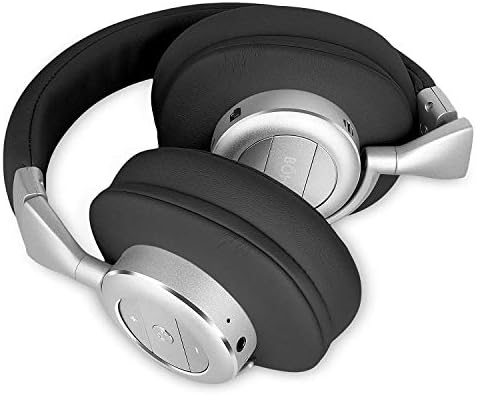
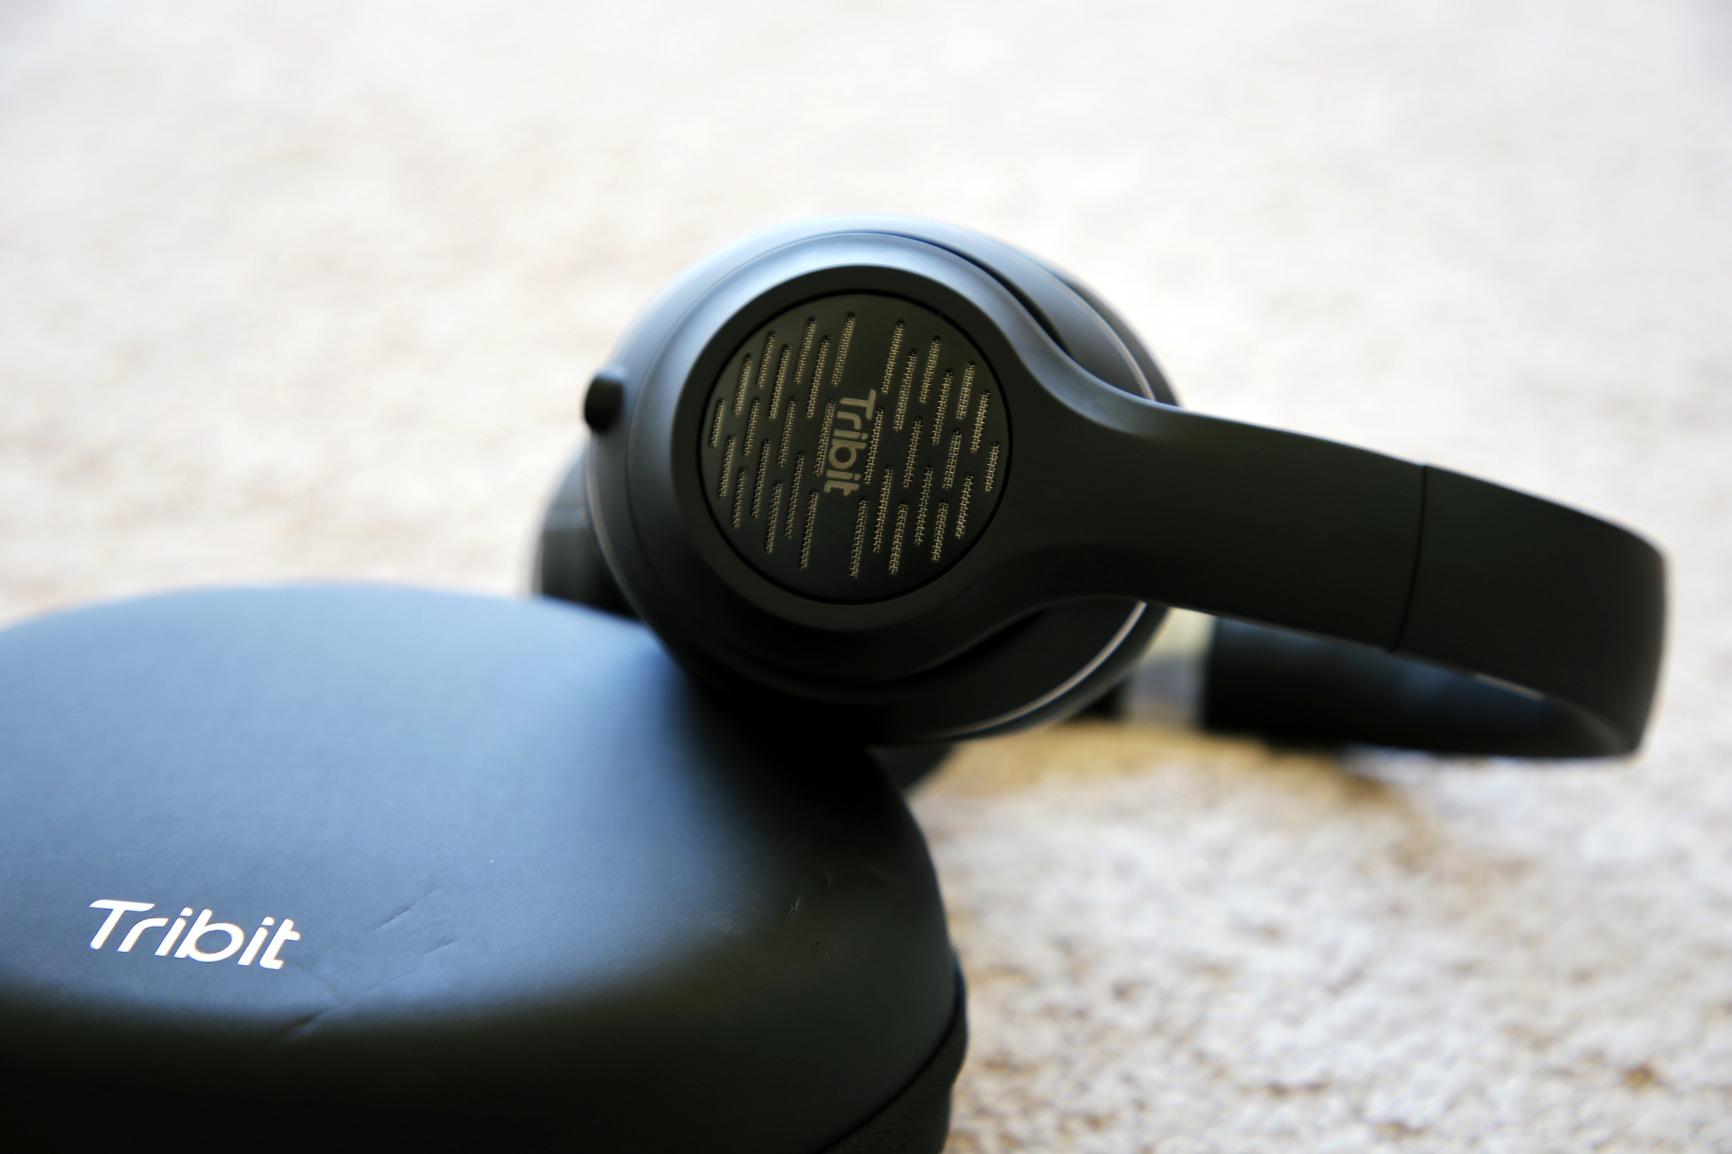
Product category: headphones
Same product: no